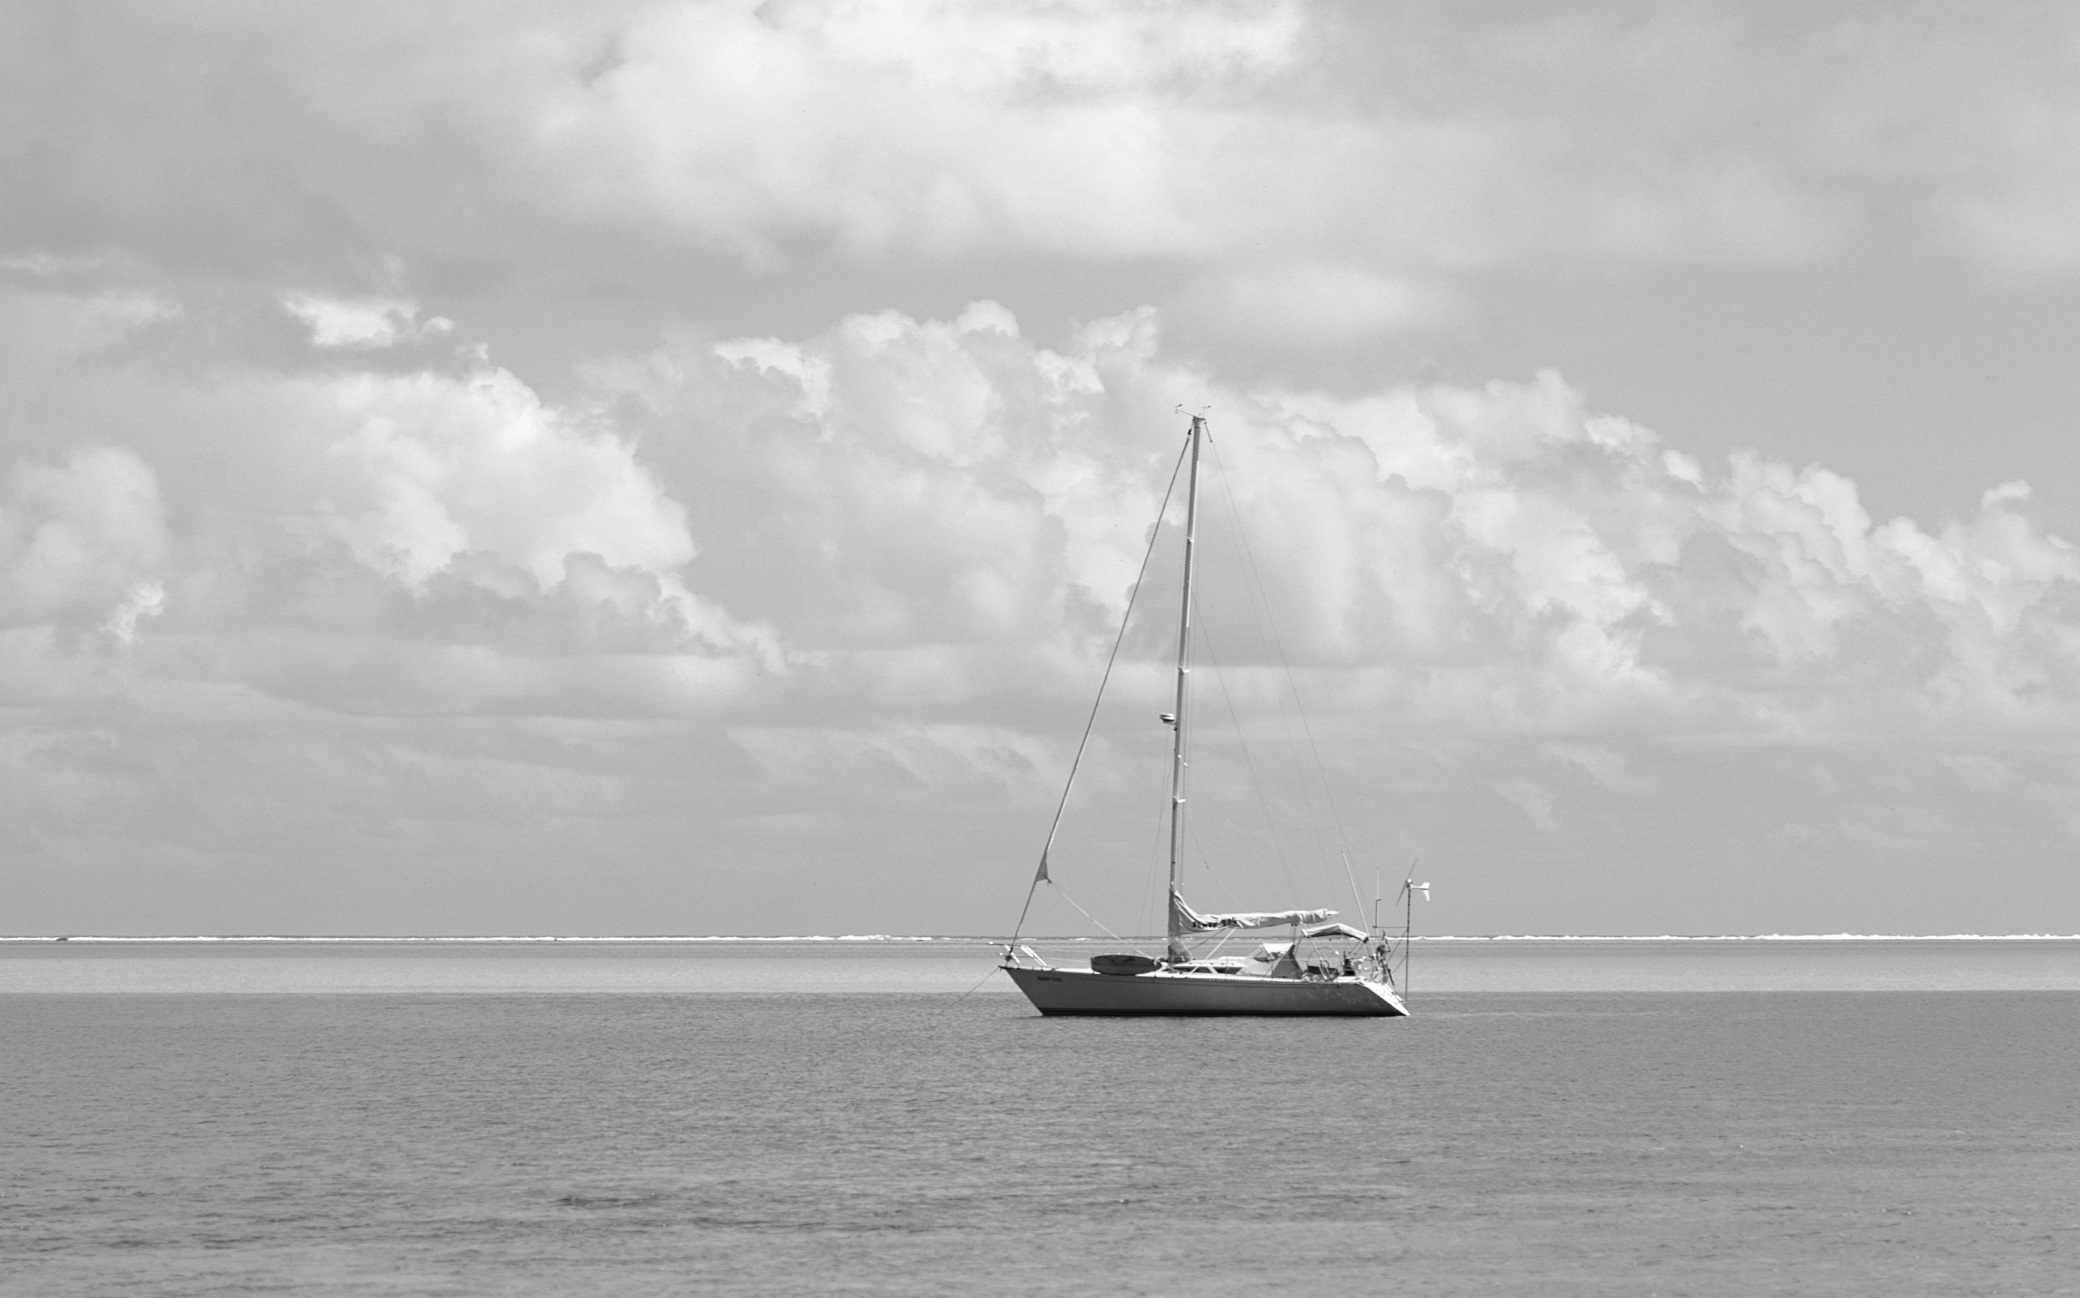
sea, black and white, sky, boat, ship, vehicle, mast, sailing, bay, monochrome, sailboat, sail, watercraft, sailing ship, monochrome photography